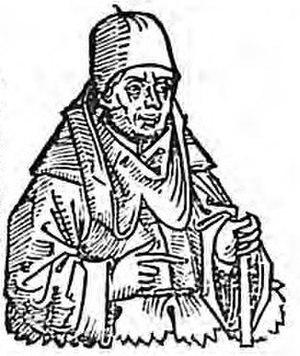
Jean Cassien (360-435) dans le Liber Chronicarum de Schedel, Hartmann (1440-1514), p. 246.
Ioannis Kassianos / Ιωάννης Κασσιανός / Ioannes Cassianus, appelé Jean Cassien en français, né vers 360 en Scythie mineure, et mort en 435 à Marseille, est un moine et homme d'Église méditerranéen qui a marqué profondément les débuts de l’Église en Provence au Vᵉ siècle. Il est le fondateur de l'abbaye Saint-Victor de Marseille.